Frideswide Square

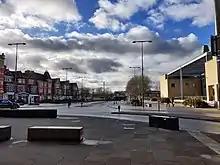
Looking southwest over Frideswide Square

Frideswide Square is a square to the west of central Oxford, England. The square is named after the patron saint of Oxford, St Frideswide.